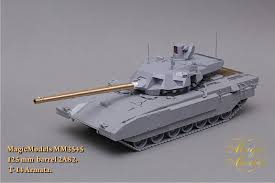
Label: Tank